Combi aircraft

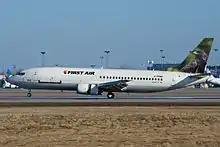
Boeing 737-400 combi aircraft of First Air with passenger windows behind the wing but not ahead

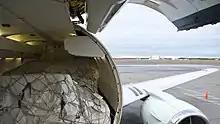
737-300 combi interior

Combi aircraft in commercial aviation are aircraft that can be used to carry either passengers as an airliner, or cargo as a freighter, and may have a partition in the aircraft cabin to allow both uses at the same time in a mixed passenger/freight combination. The name "combi" comes from the word "combination". The concept originated in railroading with the combine car, a passenger car that contains a separate compartment for mail or baggage.